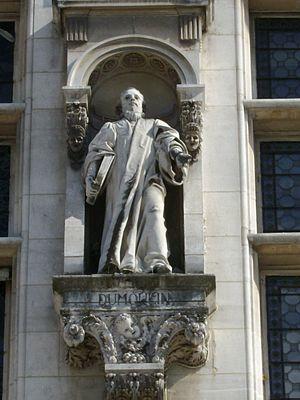
Charles Dumoulin, né à Paris en 1500, mort en 1566 est un jurisconsulte français.
Les statues des façades de l'hôtel de ville de Paris représentent des personnages marquants de la ville de Paris, artistes, savants, personnalités politiques, industriels.